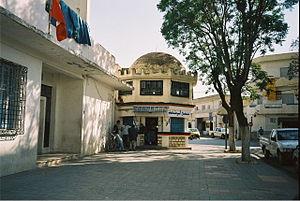
Une rue de la ville tunisienne de Jendouba